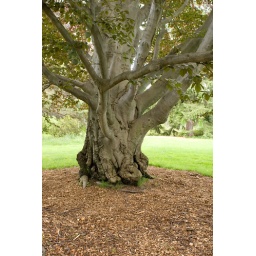
Such an awesome tree and another massive tree in Pierce park, I believe this one is a beach tree